Perth-hir House

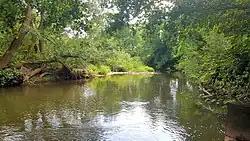
The River Monnow just below the site of Perth-hir House

Perth-hir House, Rockfield, Monmouthshire, Wales, was a major residence of the Herbert family. It stood at a bend of the River Monnow, to the north-west of the village. At its height in the 16th century, the mansion, entered by two drawbridges over a moat, comprised a great hall and a number of secondary structures. Subsequently in the ownership of the Powells, and then the Lorimers, the house became a centre of Catholic recusancy following the English Reformation. By the 19th century, the house had declined to the status of a farmhouse and it was largely demolished in around 1830. Its ruins, and the site which contains considerable remnants of a Tudor garden, are a scheduled monument.